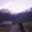
Label: mountain